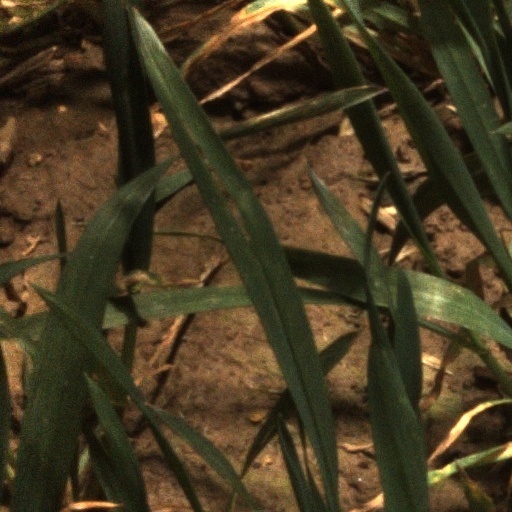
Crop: wheat